The Woman with the Orchid

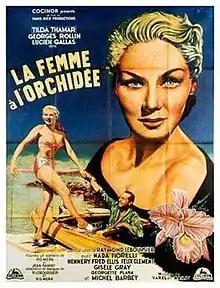

The Woman with the Orchid (French: La femme à l'orchidée) is a 1952 French crime film directed by Raymond Leboursier and starring Tilda Thamar, Georges Rollin and Lucien Gallas.